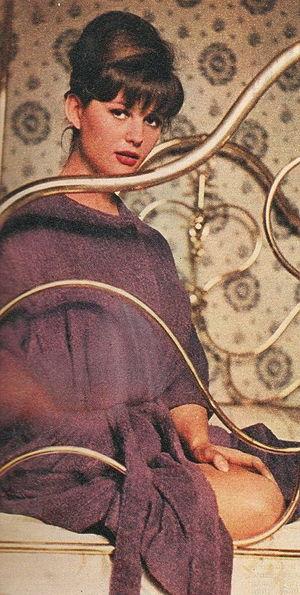
Le Mauvais Chemin est un film italo-français de Mauro Bolognini sorti en 1961.